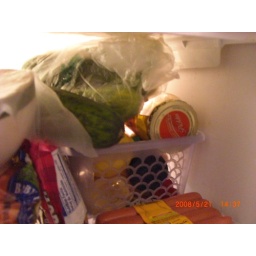
store picnic table items in a basket for ease